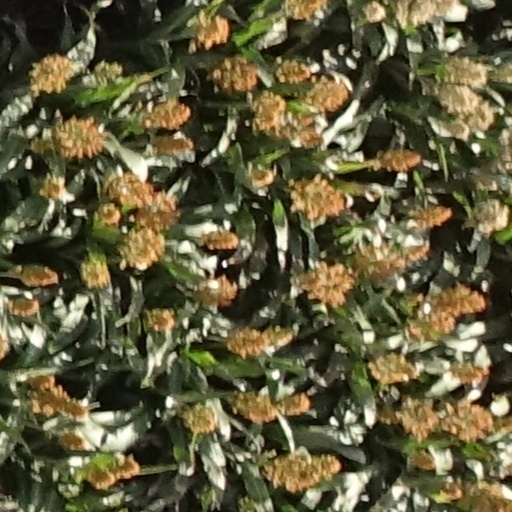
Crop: sorghum